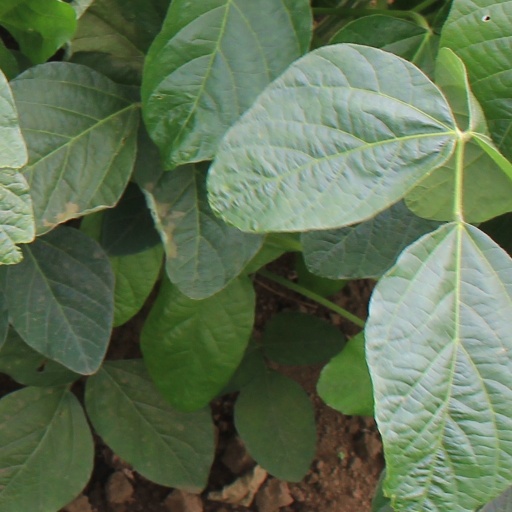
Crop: soybean